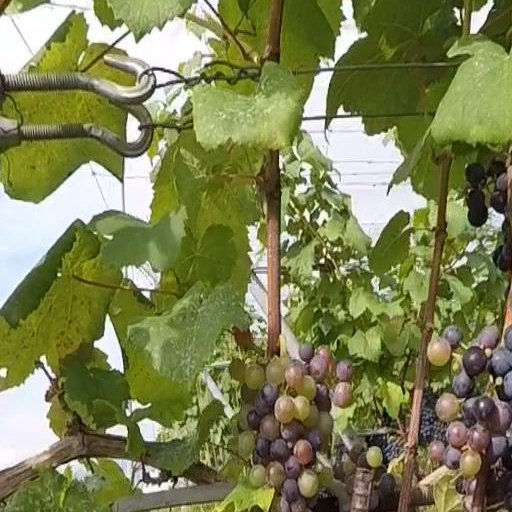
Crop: grape